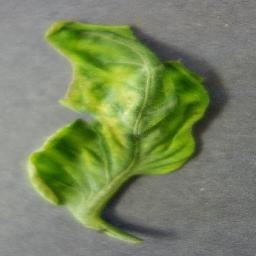
Label: Tomato___Tomato_Yellow_Leaf_Curl_Virus